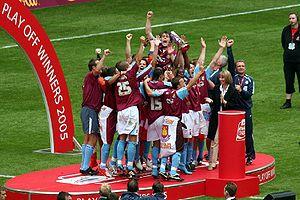
West Ham United Football Club est un club anglais de football fondé en 1895, et situé dans le district de Newham, banlieue-Est de Londres. Le club évolue dans le championnat d'Angleterre de football en Premier League, présidé par David Gold et David Sullivan. Karren Brady en est actuellement la directrice exécutive.